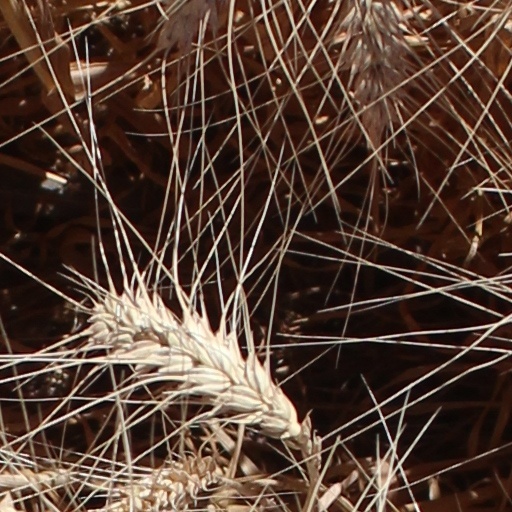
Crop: wheat